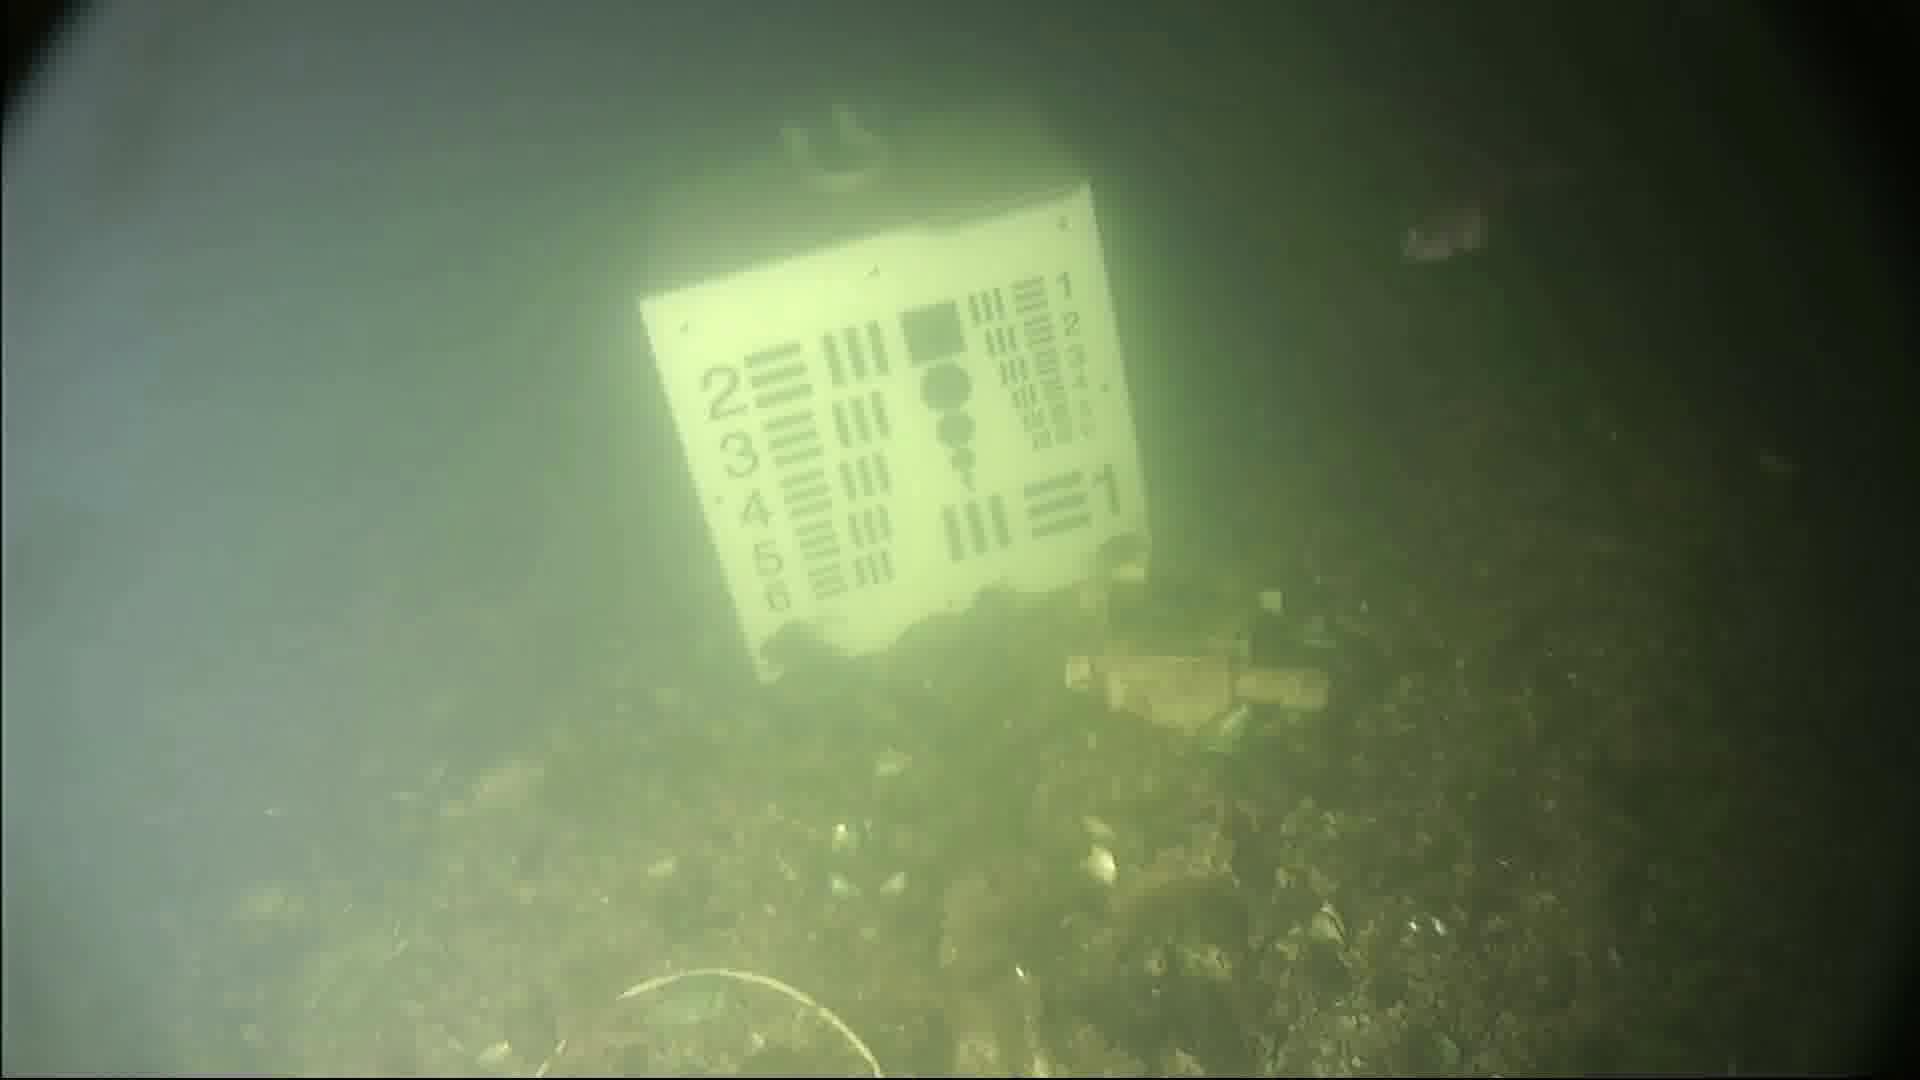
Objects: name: starfish
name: small_fish
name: crab